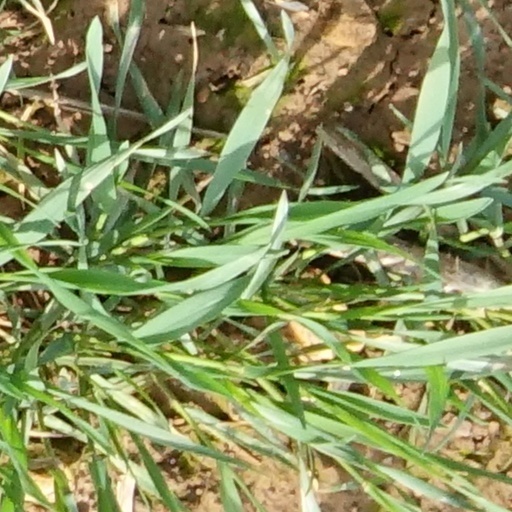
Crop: wheat